Deadliest Warrior: Legends

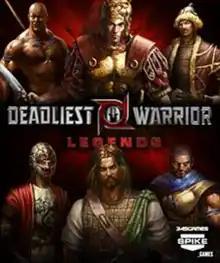

Deadliest Warrior: Legends is a fighting game developed by Pipeworks Software and published by 345 Games & Spike Games. Based on the Spike documentary TV series "Deadliest Warrior" and the sequel to "", "Deadliest Warrior: Legends" allows players to take control of various individual warriors from different time periods, utilizing their own unique set of weapons, armor, and fight styles. The game was announced on April 7, 2011 by Spike Games, featuring a new campaign mode and a new line-up of playable warriors. On June 6, 2011, a gameplay trailer was released on E3 Live on GT. On July 6 the game was released for the Xbox 360's Xbox Live Arcade, and July 26 for the PlayStation 3's PlayStation Network.